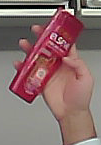
Product: loreal_shampoo